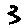
Label: 3